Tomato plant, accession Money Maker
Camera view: bottom (45 deg); turntable rotation: 180 degrees
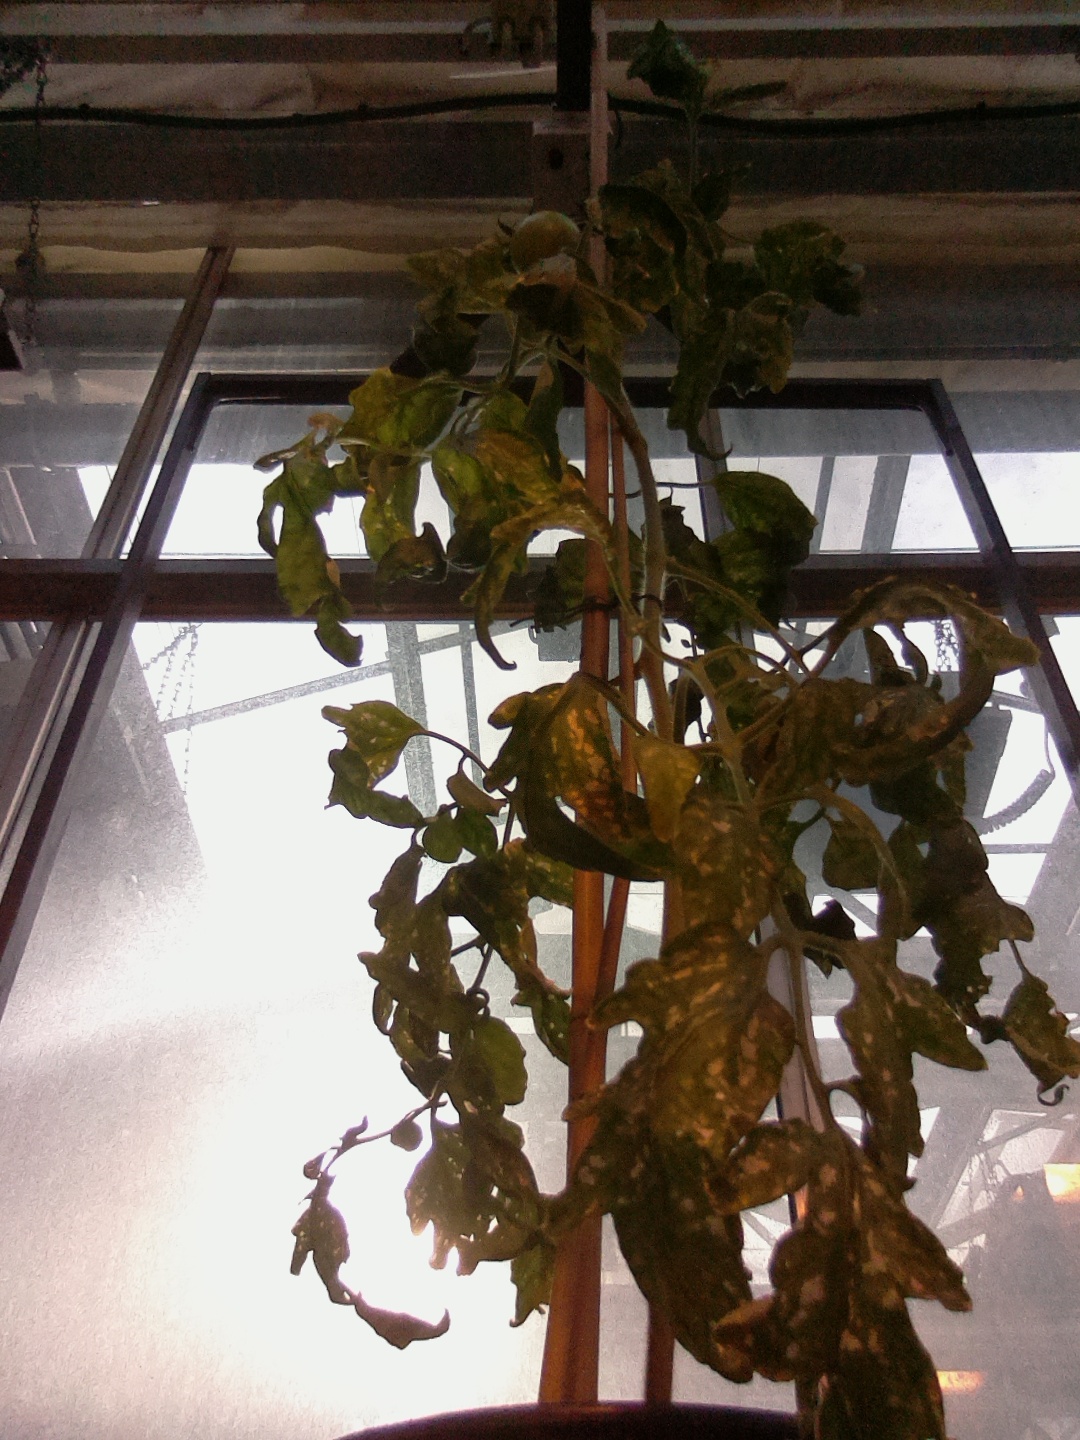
BBCH growth stage 78: 80% -90% of final fruit size